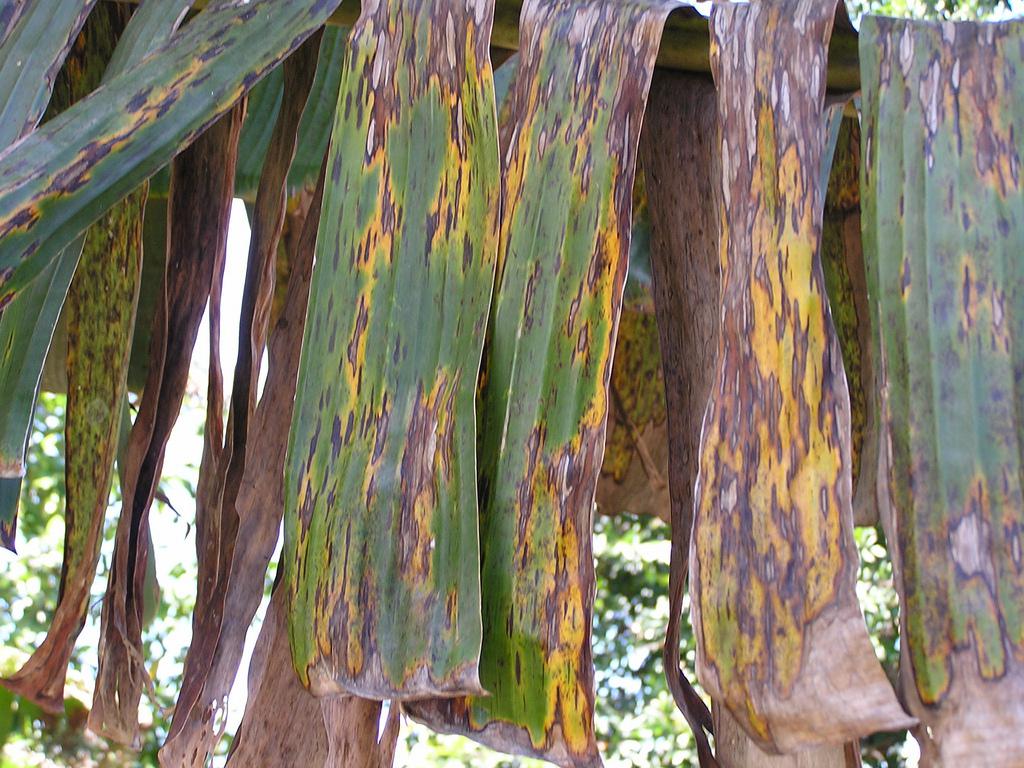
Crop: unknown
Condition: banana_banana_black_streak_banana_black_sigatoka_()